Héctor Rial

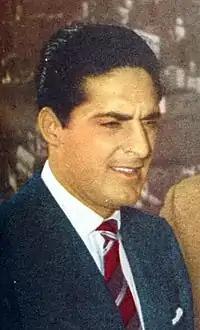
Rial at El Gráfico in 1958

José Héctor Rial Laguía (14 October 1928 – 24 February 1991) was a footballer who played as a forward for Real Madrid between 1954 and 1961, and was part of the team that won five consecutive European Cups. He played professional football in Argentina, Colombia, Uruguay, Spain, France and Chile. He was born and raised in Argentina, but represented the Spain national team on five occasions.